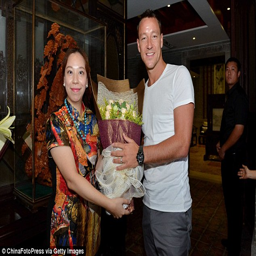
person , is presented with a bunch of flowers during his visit on tuesday